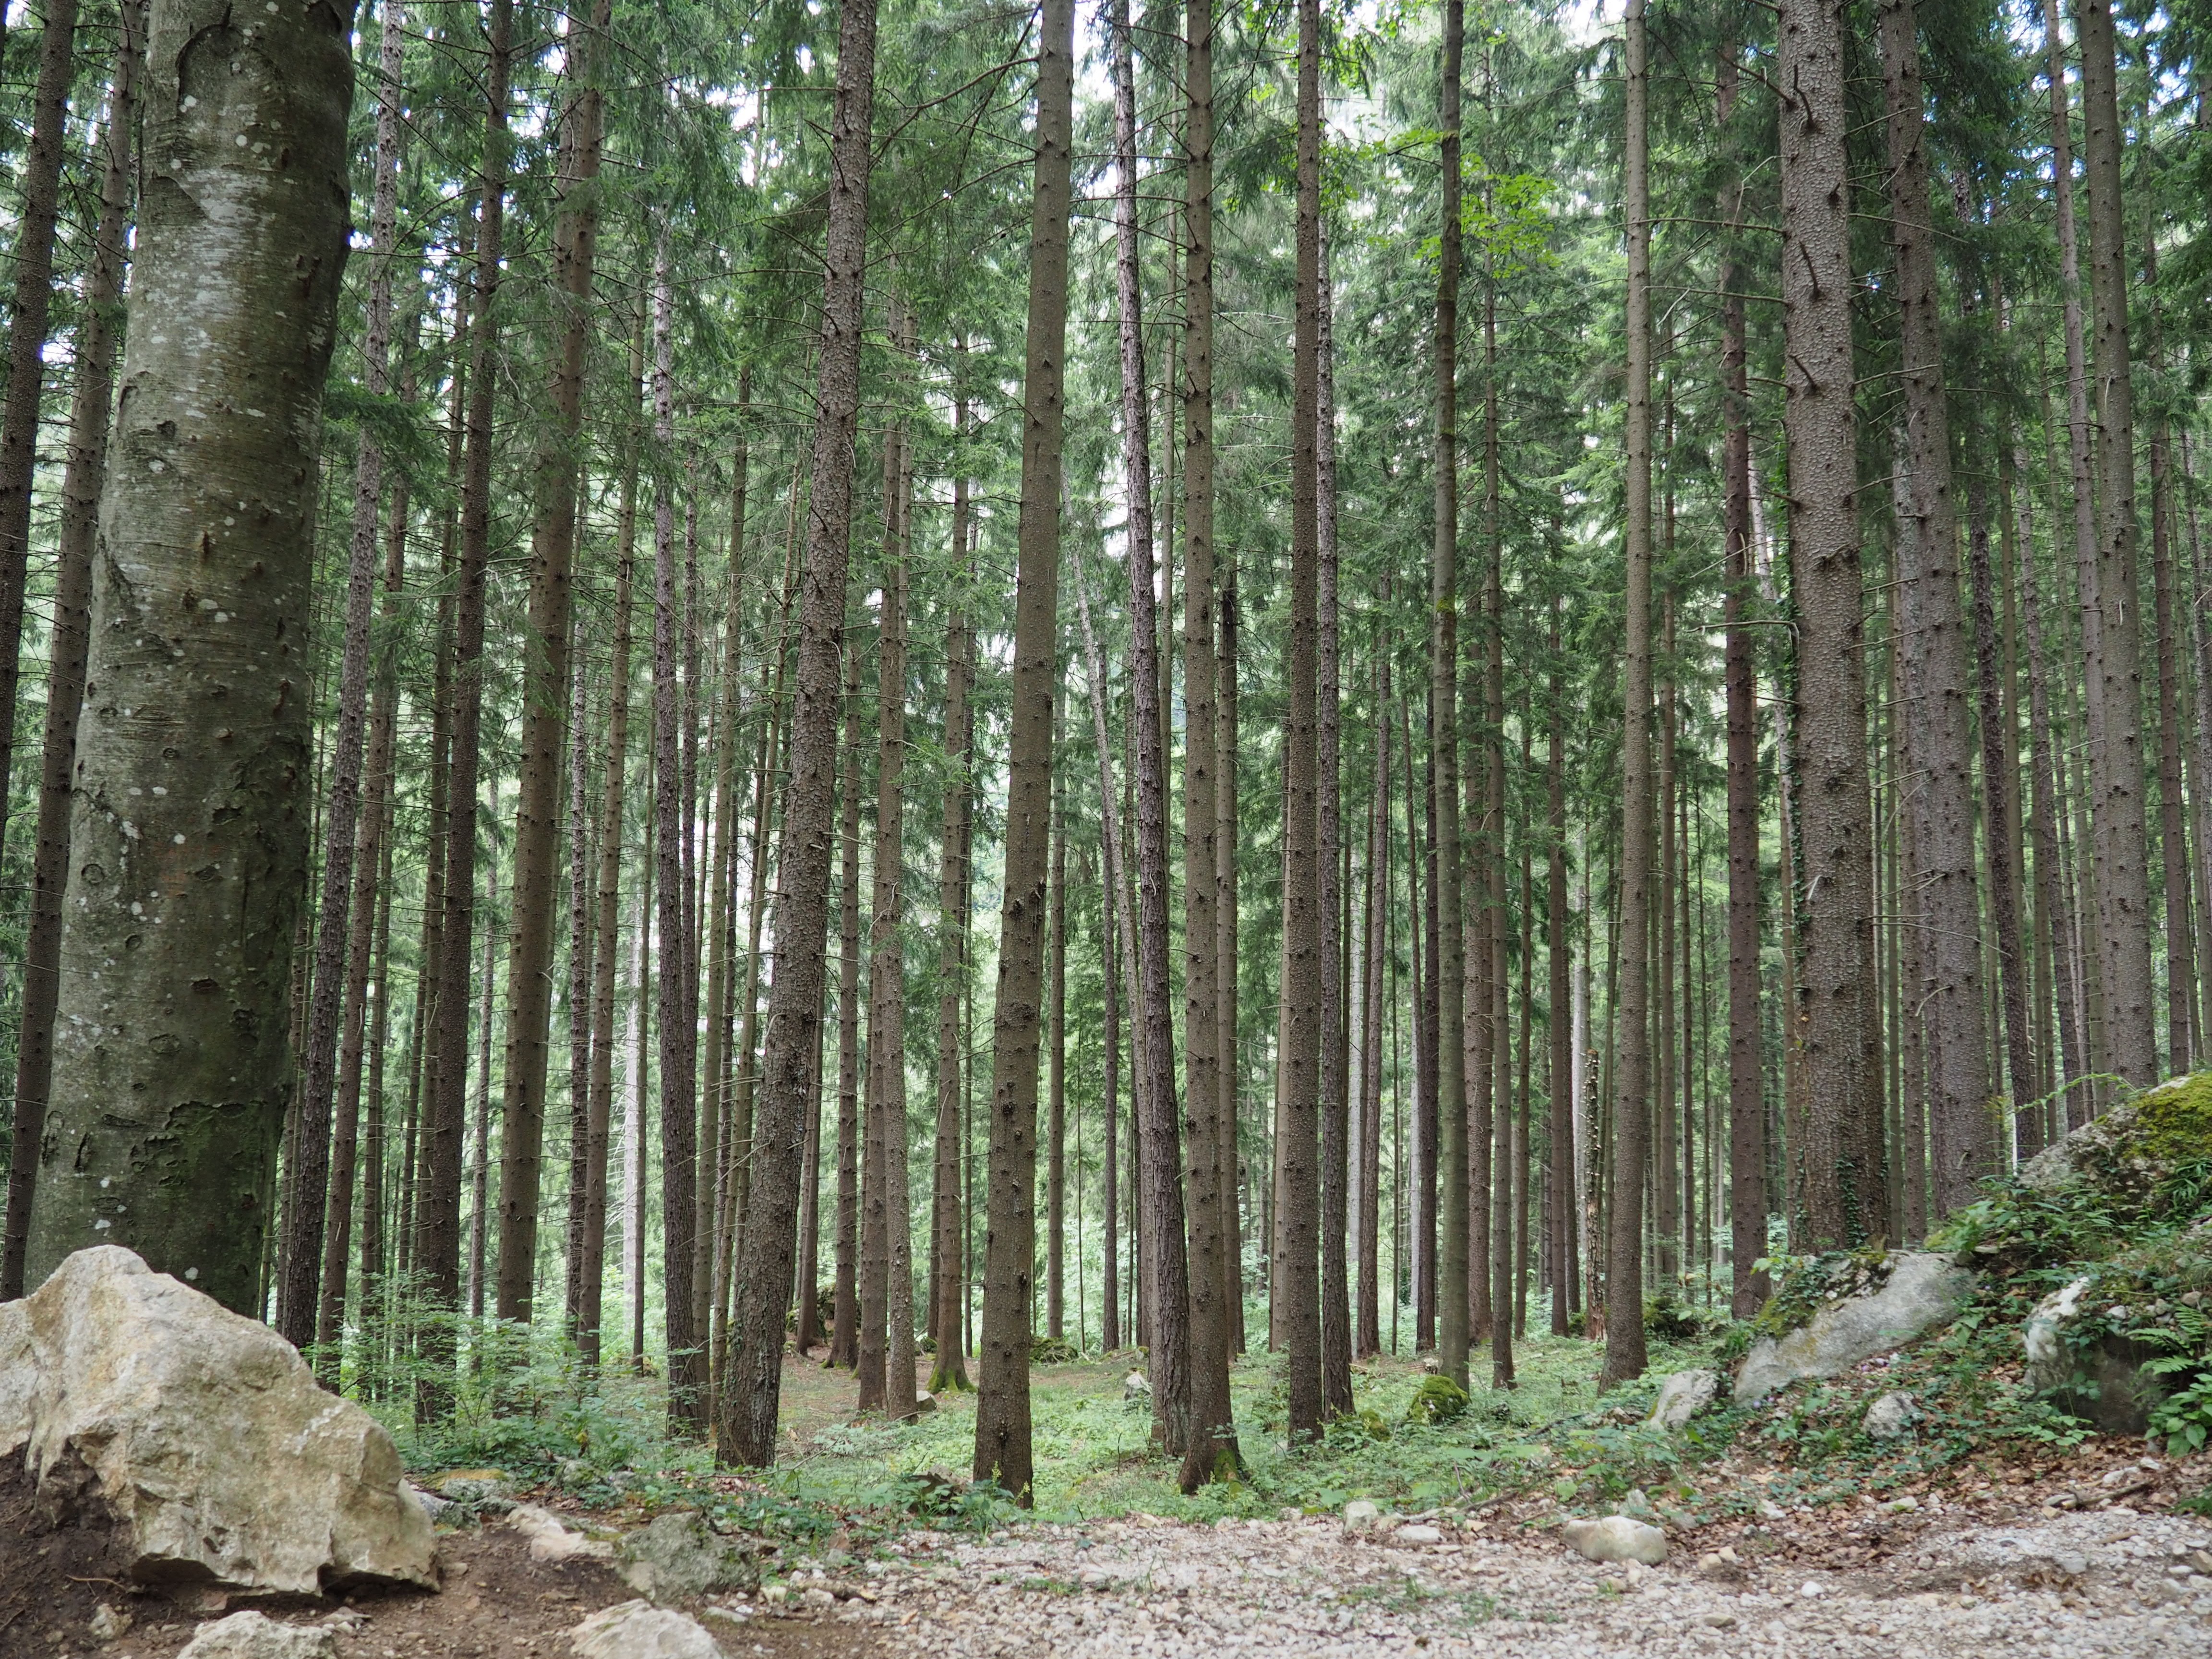
tree, nature, forest, wilderness, plant, trail, trunk, log, trees, spruce, deciduous, grove, woodland, habitat, ecosystem, biome, old growth forest, natural environment, woody plant, temperate broadleaf and mixed forest, temperate coniferous forest, land plant